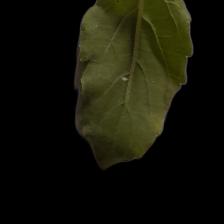
Plant: Tulsi